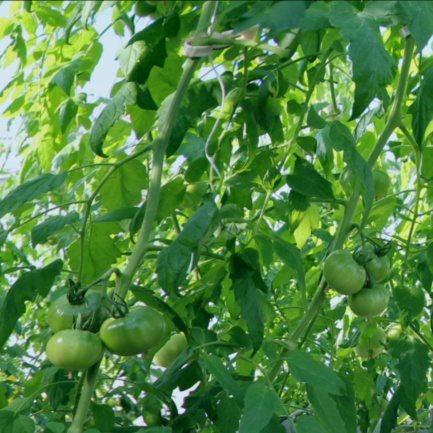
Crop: tomato